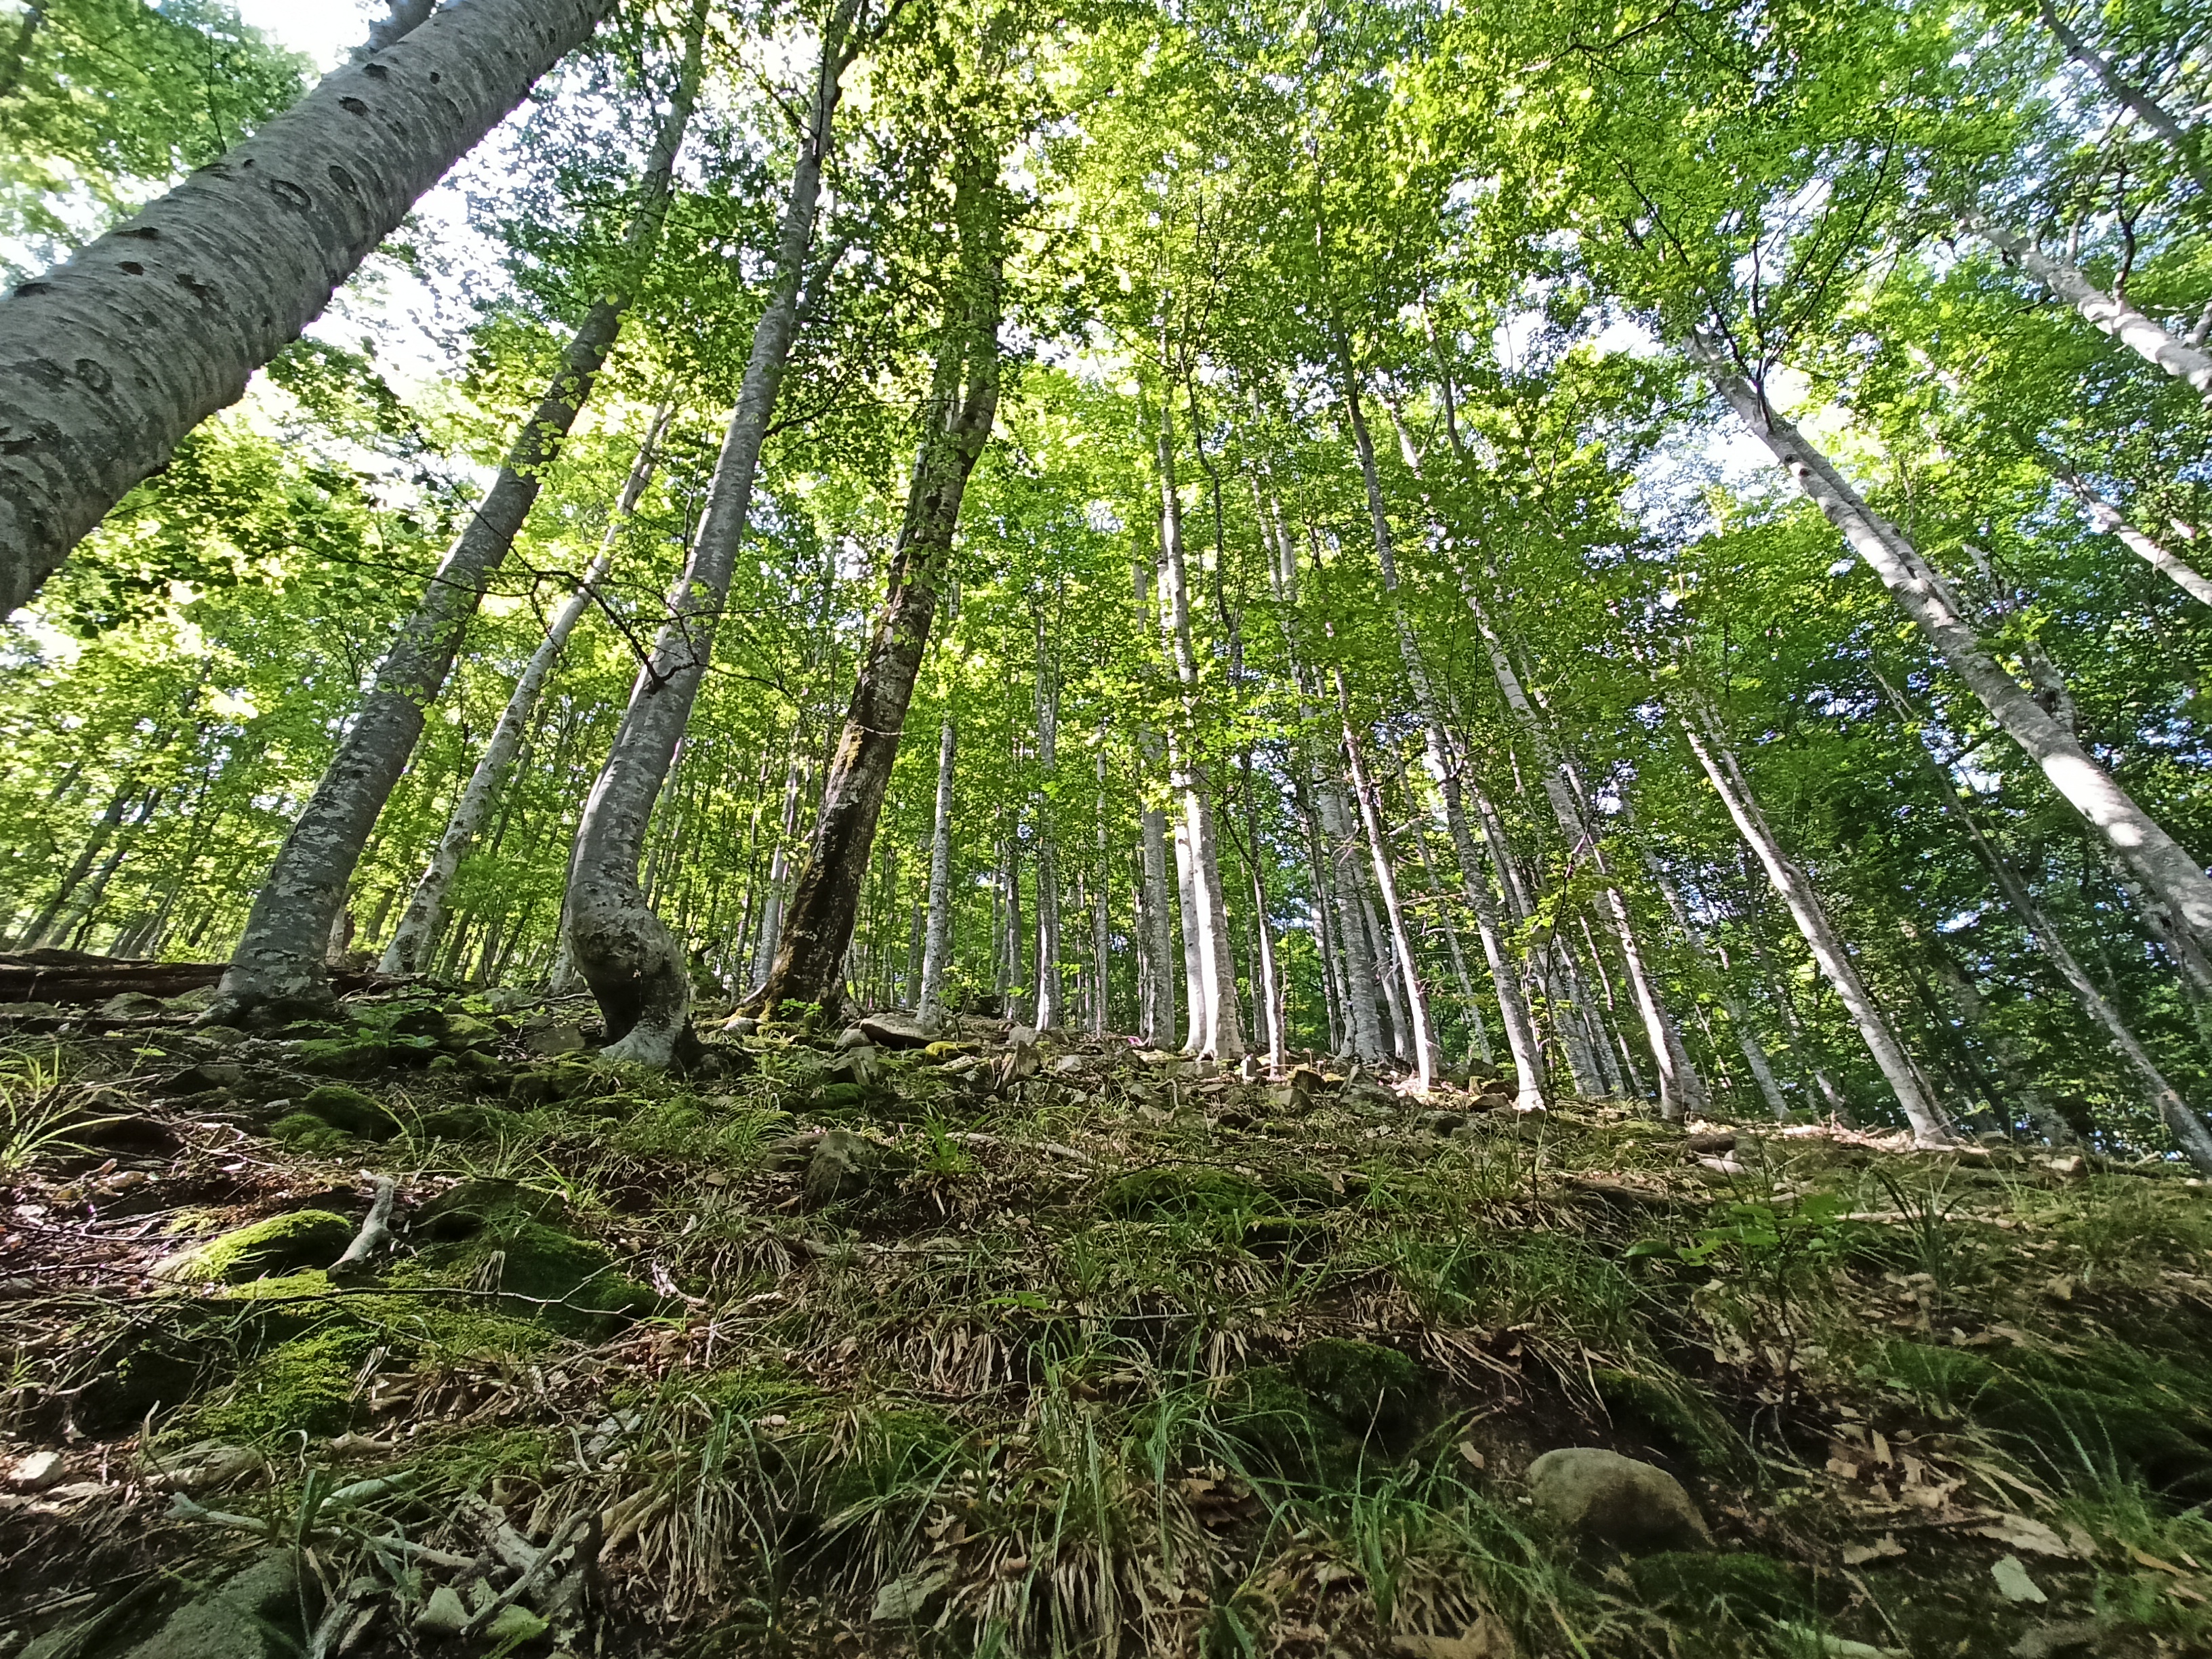
forest, plant, tree, leaf, botany, branch, wood, terrestrial plant, natural landscape, trunk, deciduous, woody plant, twig, grass, landscape, temperate broadleaf and mixed forest, spruce fir forest, grove, woodland, jungle, Northern hardwood forest, groundcover, old growth forest, tropical and subtropical coniferous forests, riparian forest, temperate coniferous forest, plant stem, soil, valdivian temperate rain forest, vascular plant, path, rainforest, flowering plant, birch family